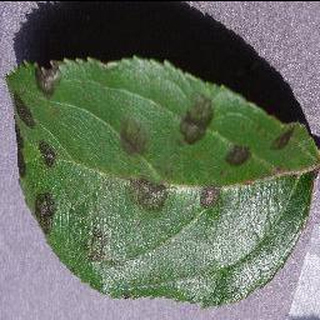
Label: apple_apple_scab